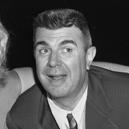
Age: 40